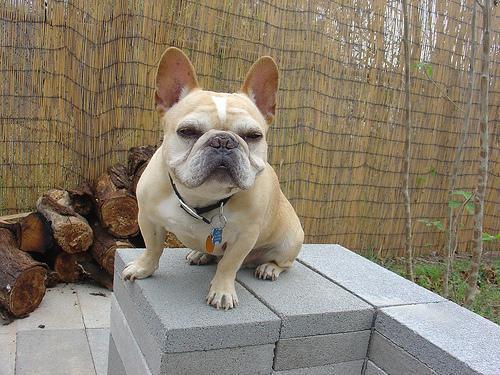
French_bulldog